Essex-class aircraft carrier

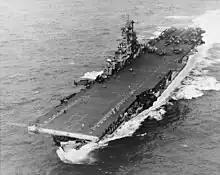
"Intrepid", in the Philippine Sea, November 1944

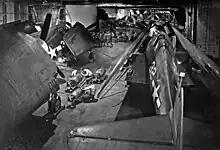
Ordnancemen working on bombs amid F6F-3 Hellcats parked on the carrier's hangar deck, c. October–December 1943. Other crewmen are watching a movie in the background.

Ongoing improvements to the class were made, particularly with regard to the ventilation system, lighting systems, and the trash burner design and implementation.